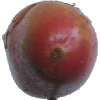
Label: Potato Red Washed 1